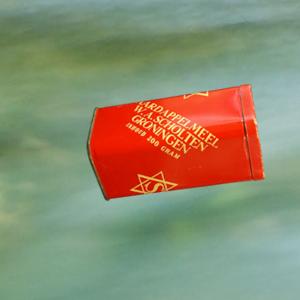
Label: cans